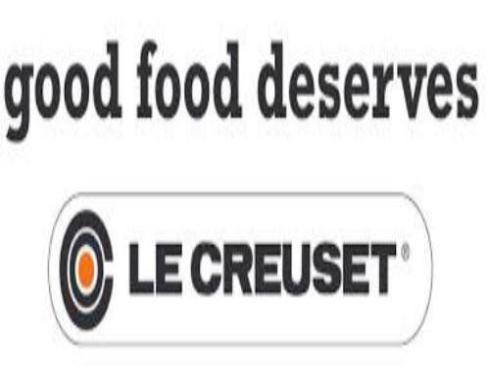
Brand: le creuset
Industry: Necessities